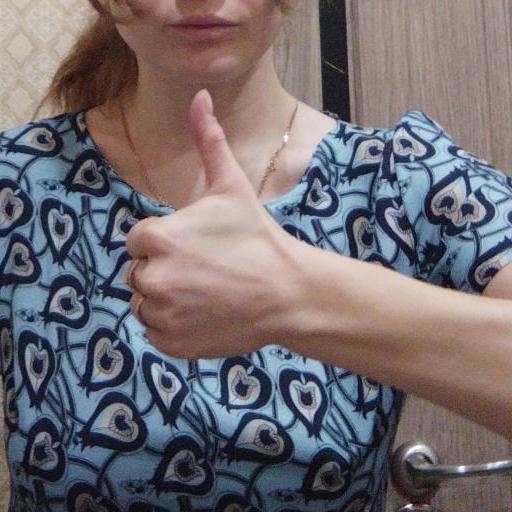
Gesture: like